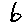
Label: 6